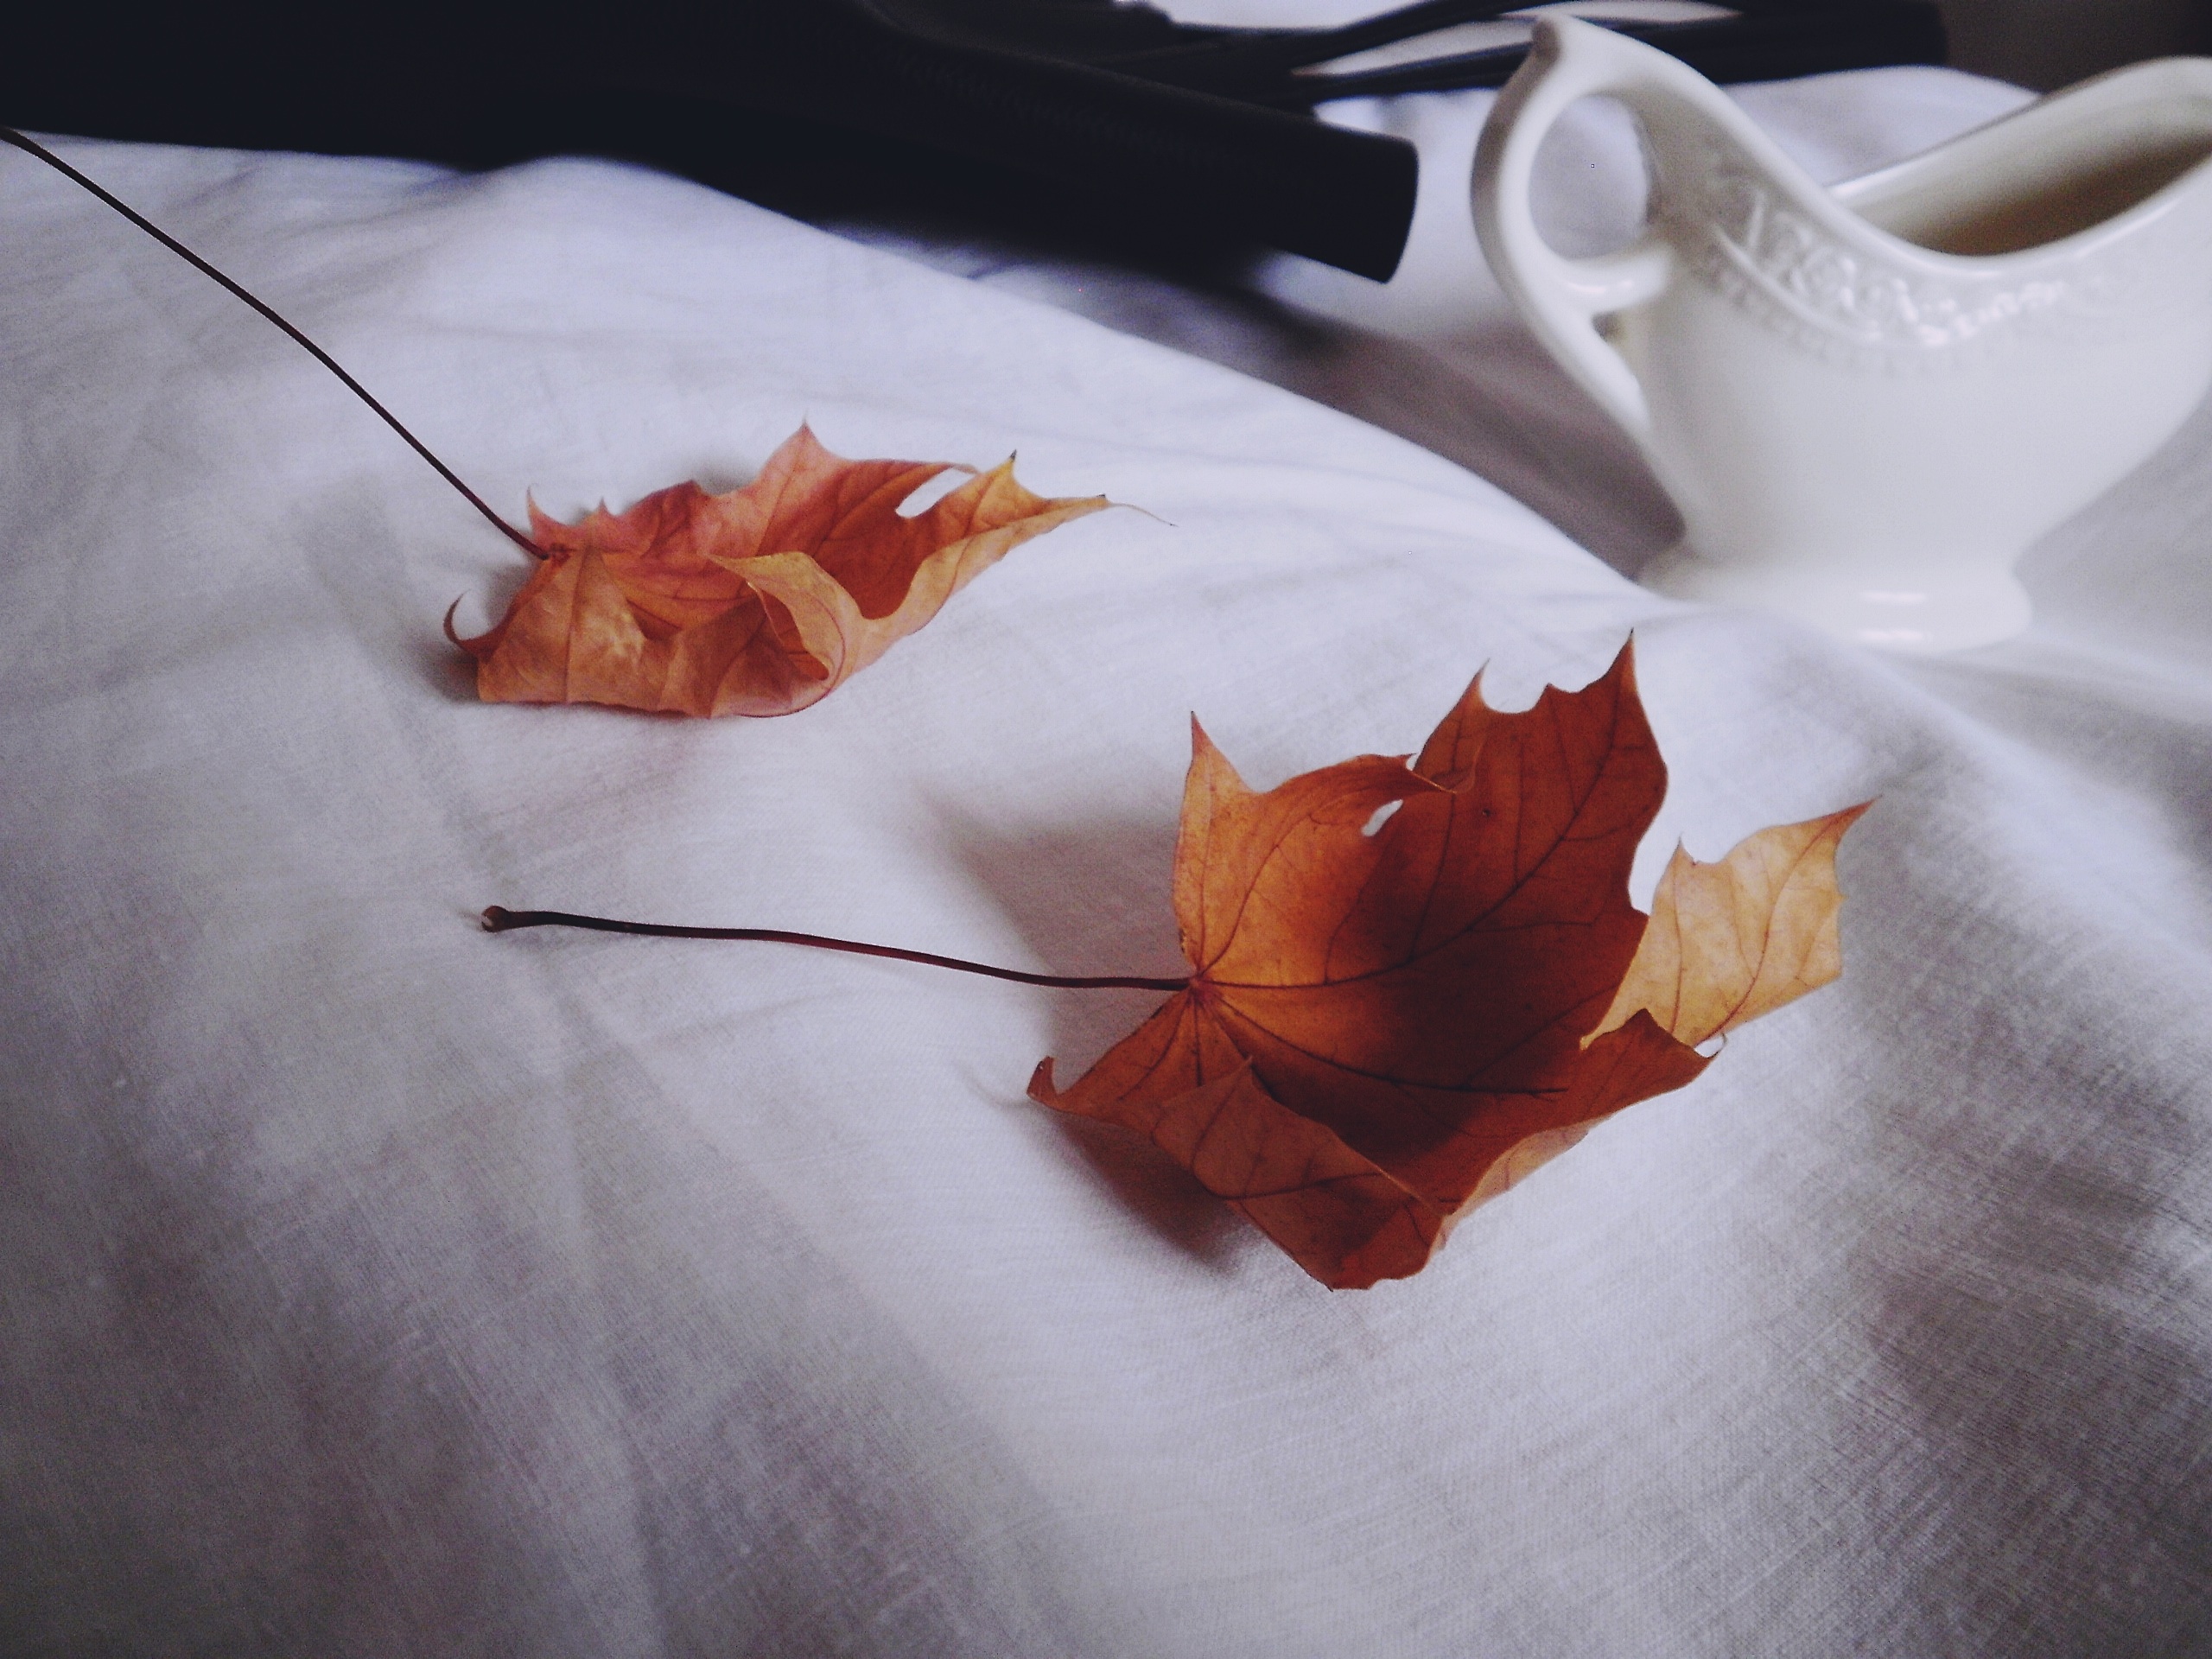
hand, plant, white, leaf, flower, petal, spring, red, color, autumn, paper, season, material, maple leaf, close up, art, organ, macro photography, flowering plant